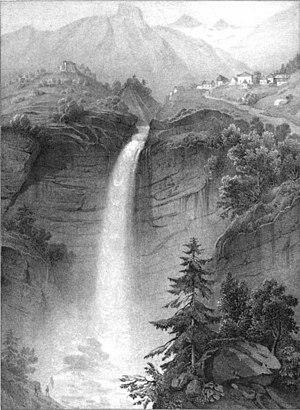
Album du Dauphiné - tome IV, litographie de la cascade du Périer, près de Valbonnais
Valbonnais est une commune française située dans le département de l'Isère, en région Auvergne-Rhône-Alpes.